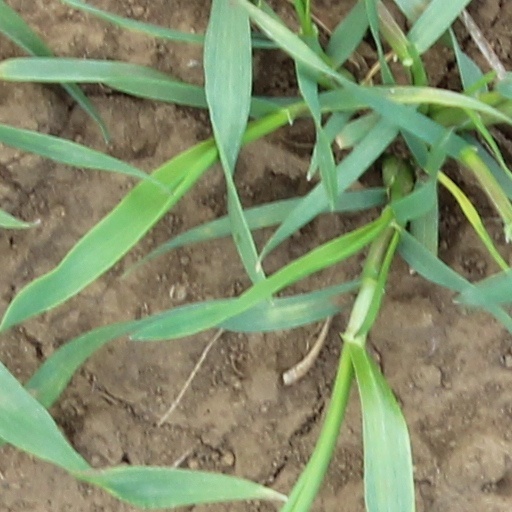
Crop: wheat